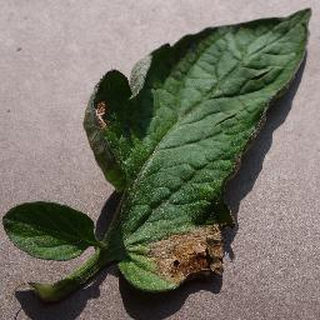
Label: tomato_late_blight